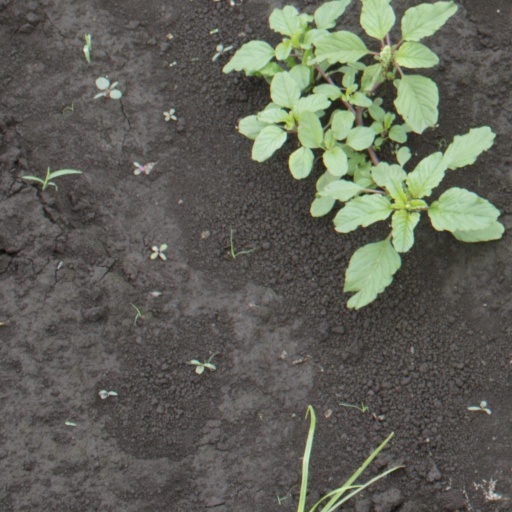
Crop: soybean